A Place for Us

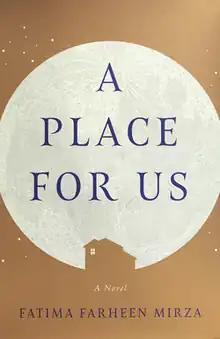
Cover of first edition

A Place for Us is the debut novel of Fatima Farheen Mirza, published in New York on June 12, 2018. It is the first book published by Sarah Jessica Parker's new imprint, SJP for Hogarth. The novel focuses on the varied experiences of an Indian-Muslim family living in Northern California, striving to find a balance between tradition and modernity. The family of five is left to search for home in a metaphorical and literal sense. The audience is given glimpses of the family life from the beginning, from Layla finding out about Rafiq’s proposal, to the two of them arriving in America, and their three children later finding themselves stuck between living their own lives and the lives their parents and culture expect them to follow.